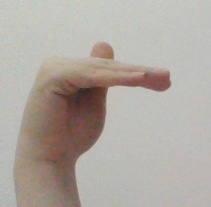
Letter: khaa